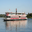
Label: ship